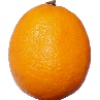
Label: lemon_meyer